Dispersed settlement

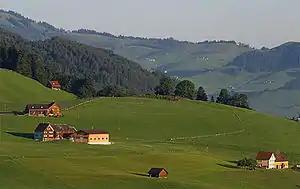
Dispersed settlement or "Streusiedlung" in Brülisau, Appenzell Innerrhoden, Switzerland

A dispersed settlement, also known as a scattered settlement, is one of the main types of settlement patterns used by landscape historians to classify rural settlements found in England and other parts of the world. Typically, there are a number of separate farmsteads scattered throughout the area. A dispersed settlement contrasts with a nucleated village.